Hamilton P. Bee

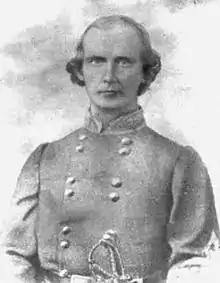

Hamilton Prioleau Bee (July 22, 1822 – October 3, 1897) was an American politician in early Texas; he was secretary of the Texas Senate in 1846. He served nearly 10 years as representative to the state house beginning in 1849, and for one term as Speaker of the Texas House of Representatives.